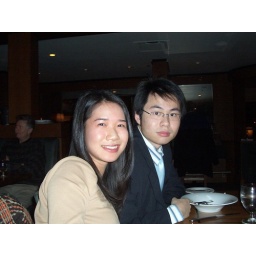
dinner @ the beach house in west van for vancouver dine out with dynaminds crew